HMS Barham (04)

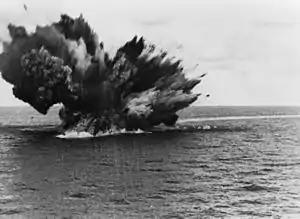
Magazine exploding, 25 November 1941

On the afternoon of 24 November 1941, the 1st Battle Squadron, "Barham", "Queen Elizabeth", and "Valiant", with an escort of eight destroyers, departed Alexandria to cover the 7th and 15th Cruiser Squadrons as they hunted for Italian convoys in the Central Mediterranean. The following morning, the , commanded by "Oberleutnant zur See" Hans-Diedrich von Tiesenhausen, detected the faint engine noises of the British ships and moved to intercept. By the afternoon the submarine and the 1st Battle Squadron were on reciprocal courses and Tiesenhausen ordered his boat to battle stations around 16:00. An ASDIC operator aboard one of the leading destroyers, , detected the submarine at 16:18 at an estimated range of , but the contact was disregarded as it subtended an angle between 40 and 60 degrees wide, far larger than a submarine. "U-331" thus passed through the screen and was in a position to fire her torpedoes after the leading ship, "Queen Elizabeth", had passed her by and the second ship, "Barham", was closing rapidly. Tiesenhausen ordered all four bow torpedo tubes fired at a range of at 16:25. Possibly due to her closeness to "Valiant"s bow wave and discharging the torpedoes, the boat's conning tower broached the surface and was fruitlessly engaged by one of the battleship's "pom-pom"s at a range of about . The boat dived out of control after she broached, reaching an indicated depth of , well below her design depth rating of , before she stabilised without any damage. "U-331" was not attacked by the escorting destroyers and reached port on 3 December. Tiesenhausen was not certain of the results of his attack and radioed that he had hit a "Queen Elizabeth"-class battleship with one torpedo.